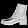
Label: Ankle boot